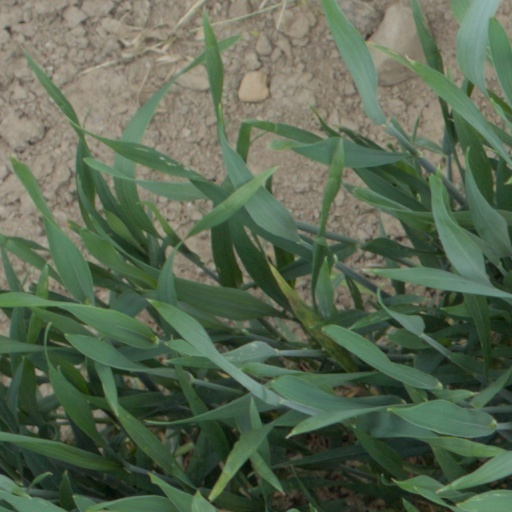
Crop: wheat